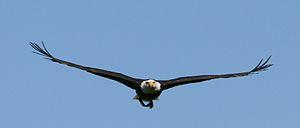
Le terme anglais winglet fait référence à une ailette sensiblement verticale située au bout des ailes d'un avion. Le montage de winglets peut apporter un gain d'efficacité en réduisant la traînée induite par la portance sans augmenter l'envergure de l'aile. Ce mot anglais reste le plus largement utilisé, bien que des équivalents français « penne » ou « ailerette » aient été choisi, entre autres, par le Canada.
Le contrôle des écoulements est un domaine de la mécanique des fluides qui étudie les possibilités d'action sur les écoulements dans le but de les améliorer relativement à divers objectifs, qu'il s'agisse d'écoulements libres ou d'écoulements au voisinage d'une paroi. Les gains portent généralement sur l'augmentation des performances, avec une réduction du bruit éventuellement, et la réduction de la consommation qui en découlent.